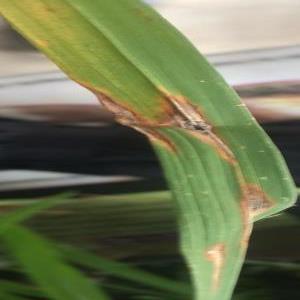
Disease: Blast